Amba Prasad (businessman)

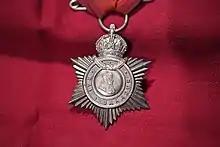

In 1916 he contributed Rs 80,000 to his old school to build a new school building at Daryaganj; the building is known as "Amba Prasad Vidyalay", and is now a registered heritage structure. He was also one of the founders of the Hindu College in Delhi.